Longpré-les-Corps-Saints

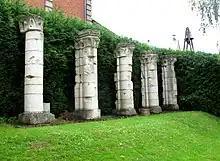
Old columns forming part of the present church grounds

During the Wars of Religion, to avoid the Huguenots, the inhabitants of Longpré ran way. The clergy of the collegial church, the canons, took refuge at Saint-Vulfran’s abbey in Abbeville. Afterward, the collegial chapter was restored, but it was never as great as in its earlier days. By the time of the French Revolution, there were only 10 canons.